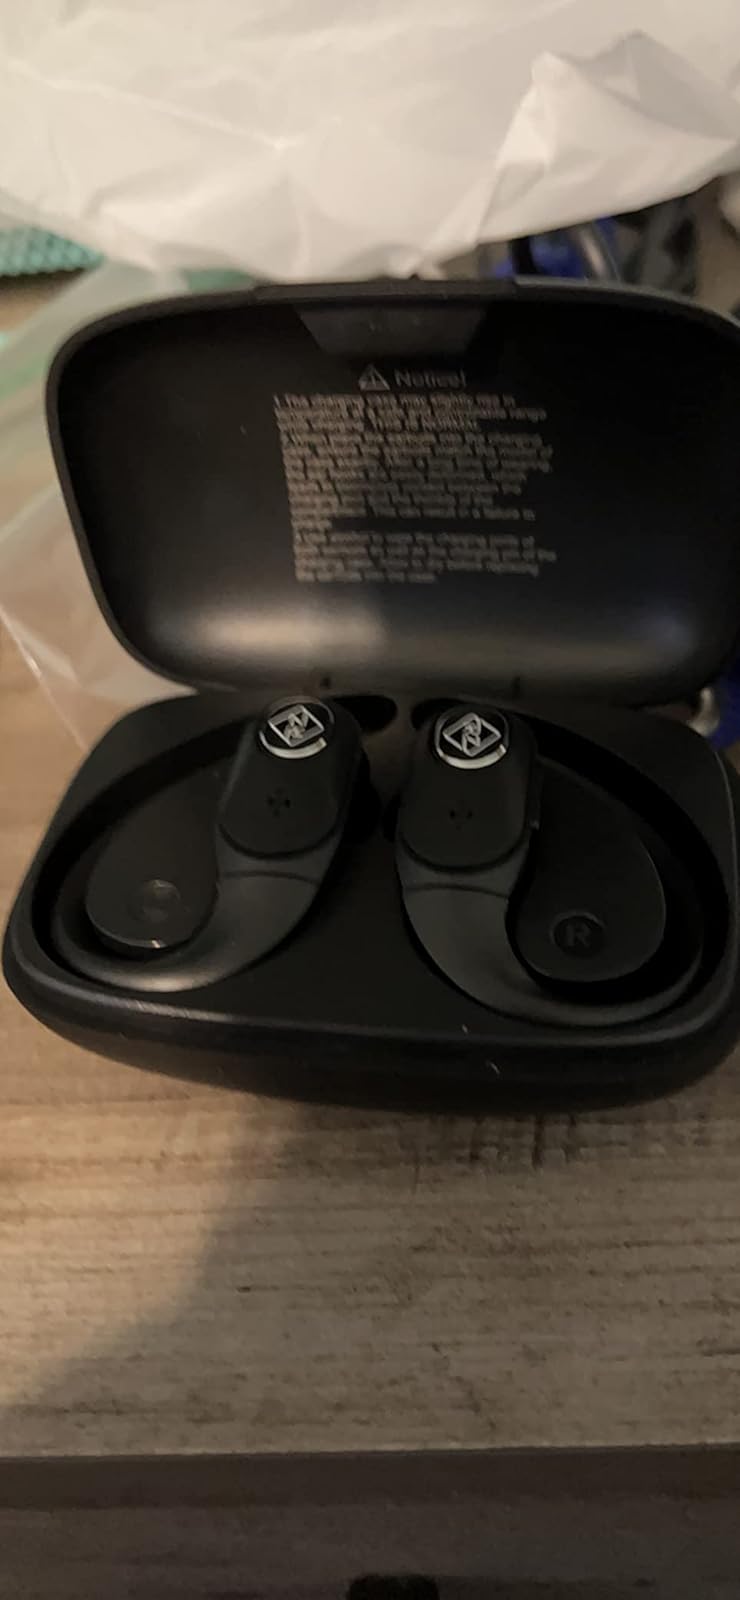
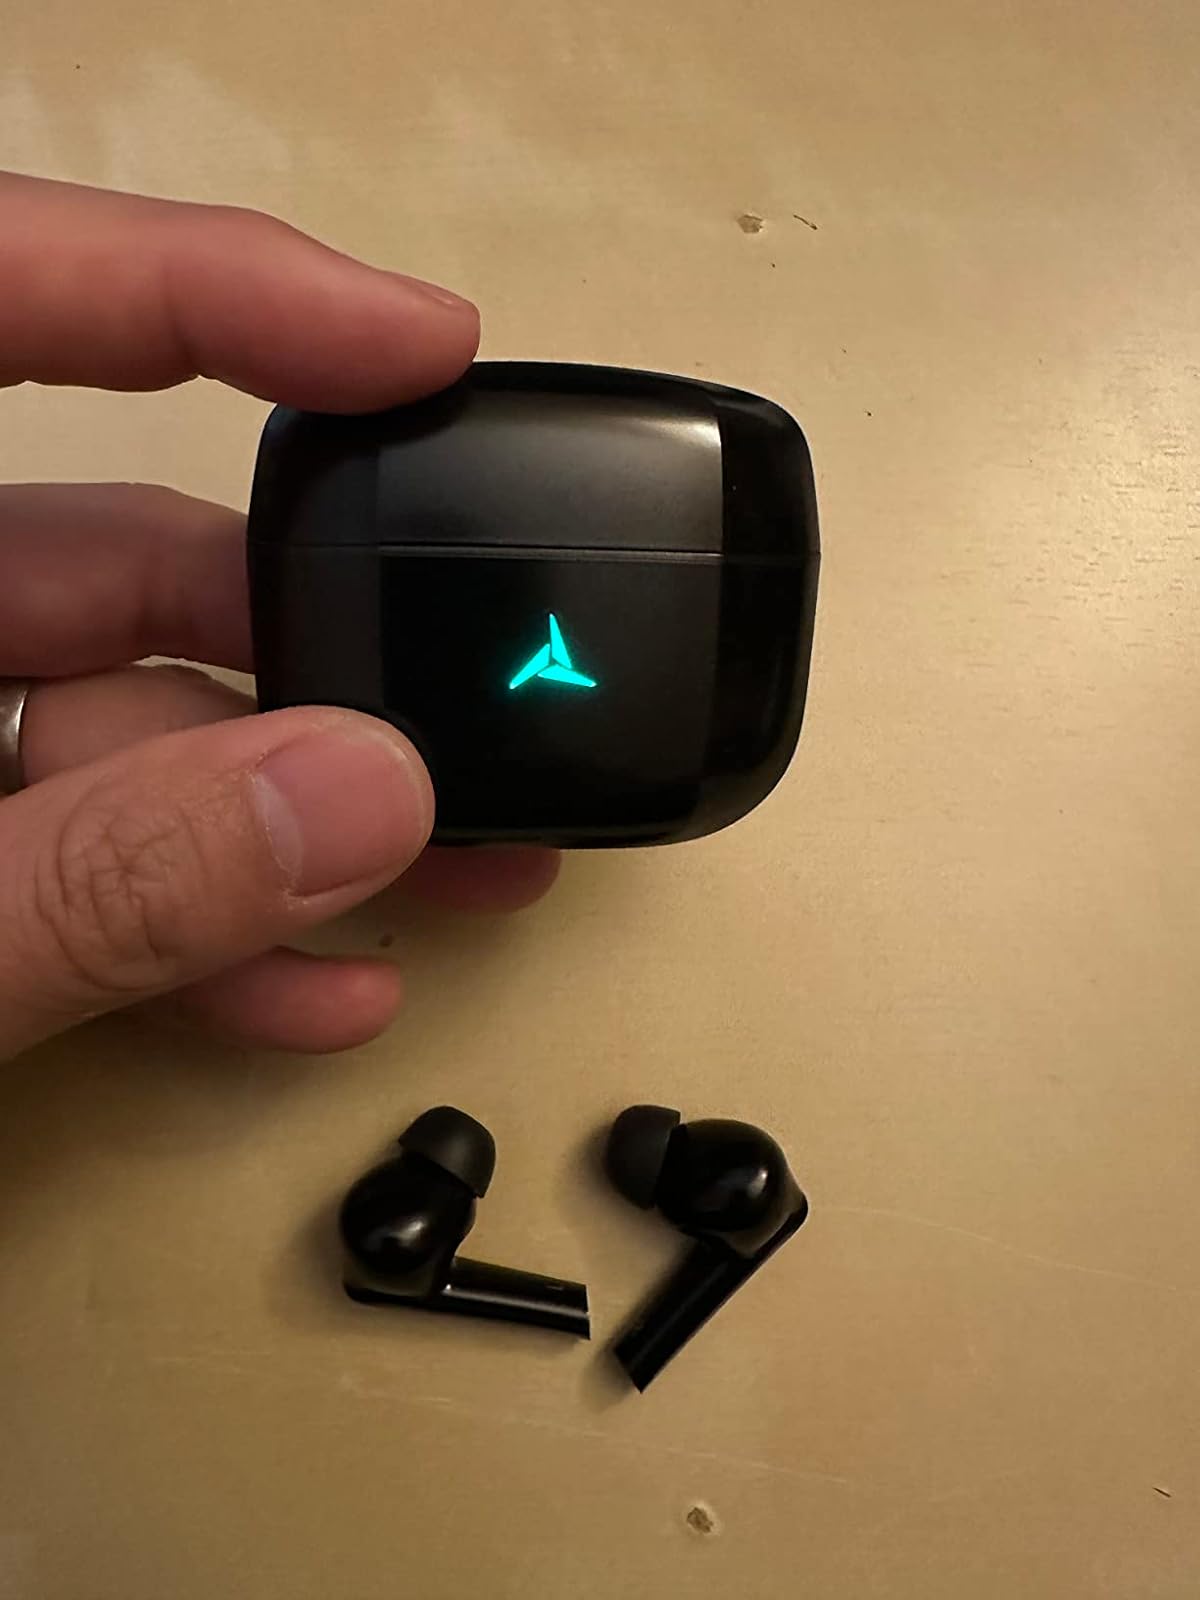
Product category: earbuds
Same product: no